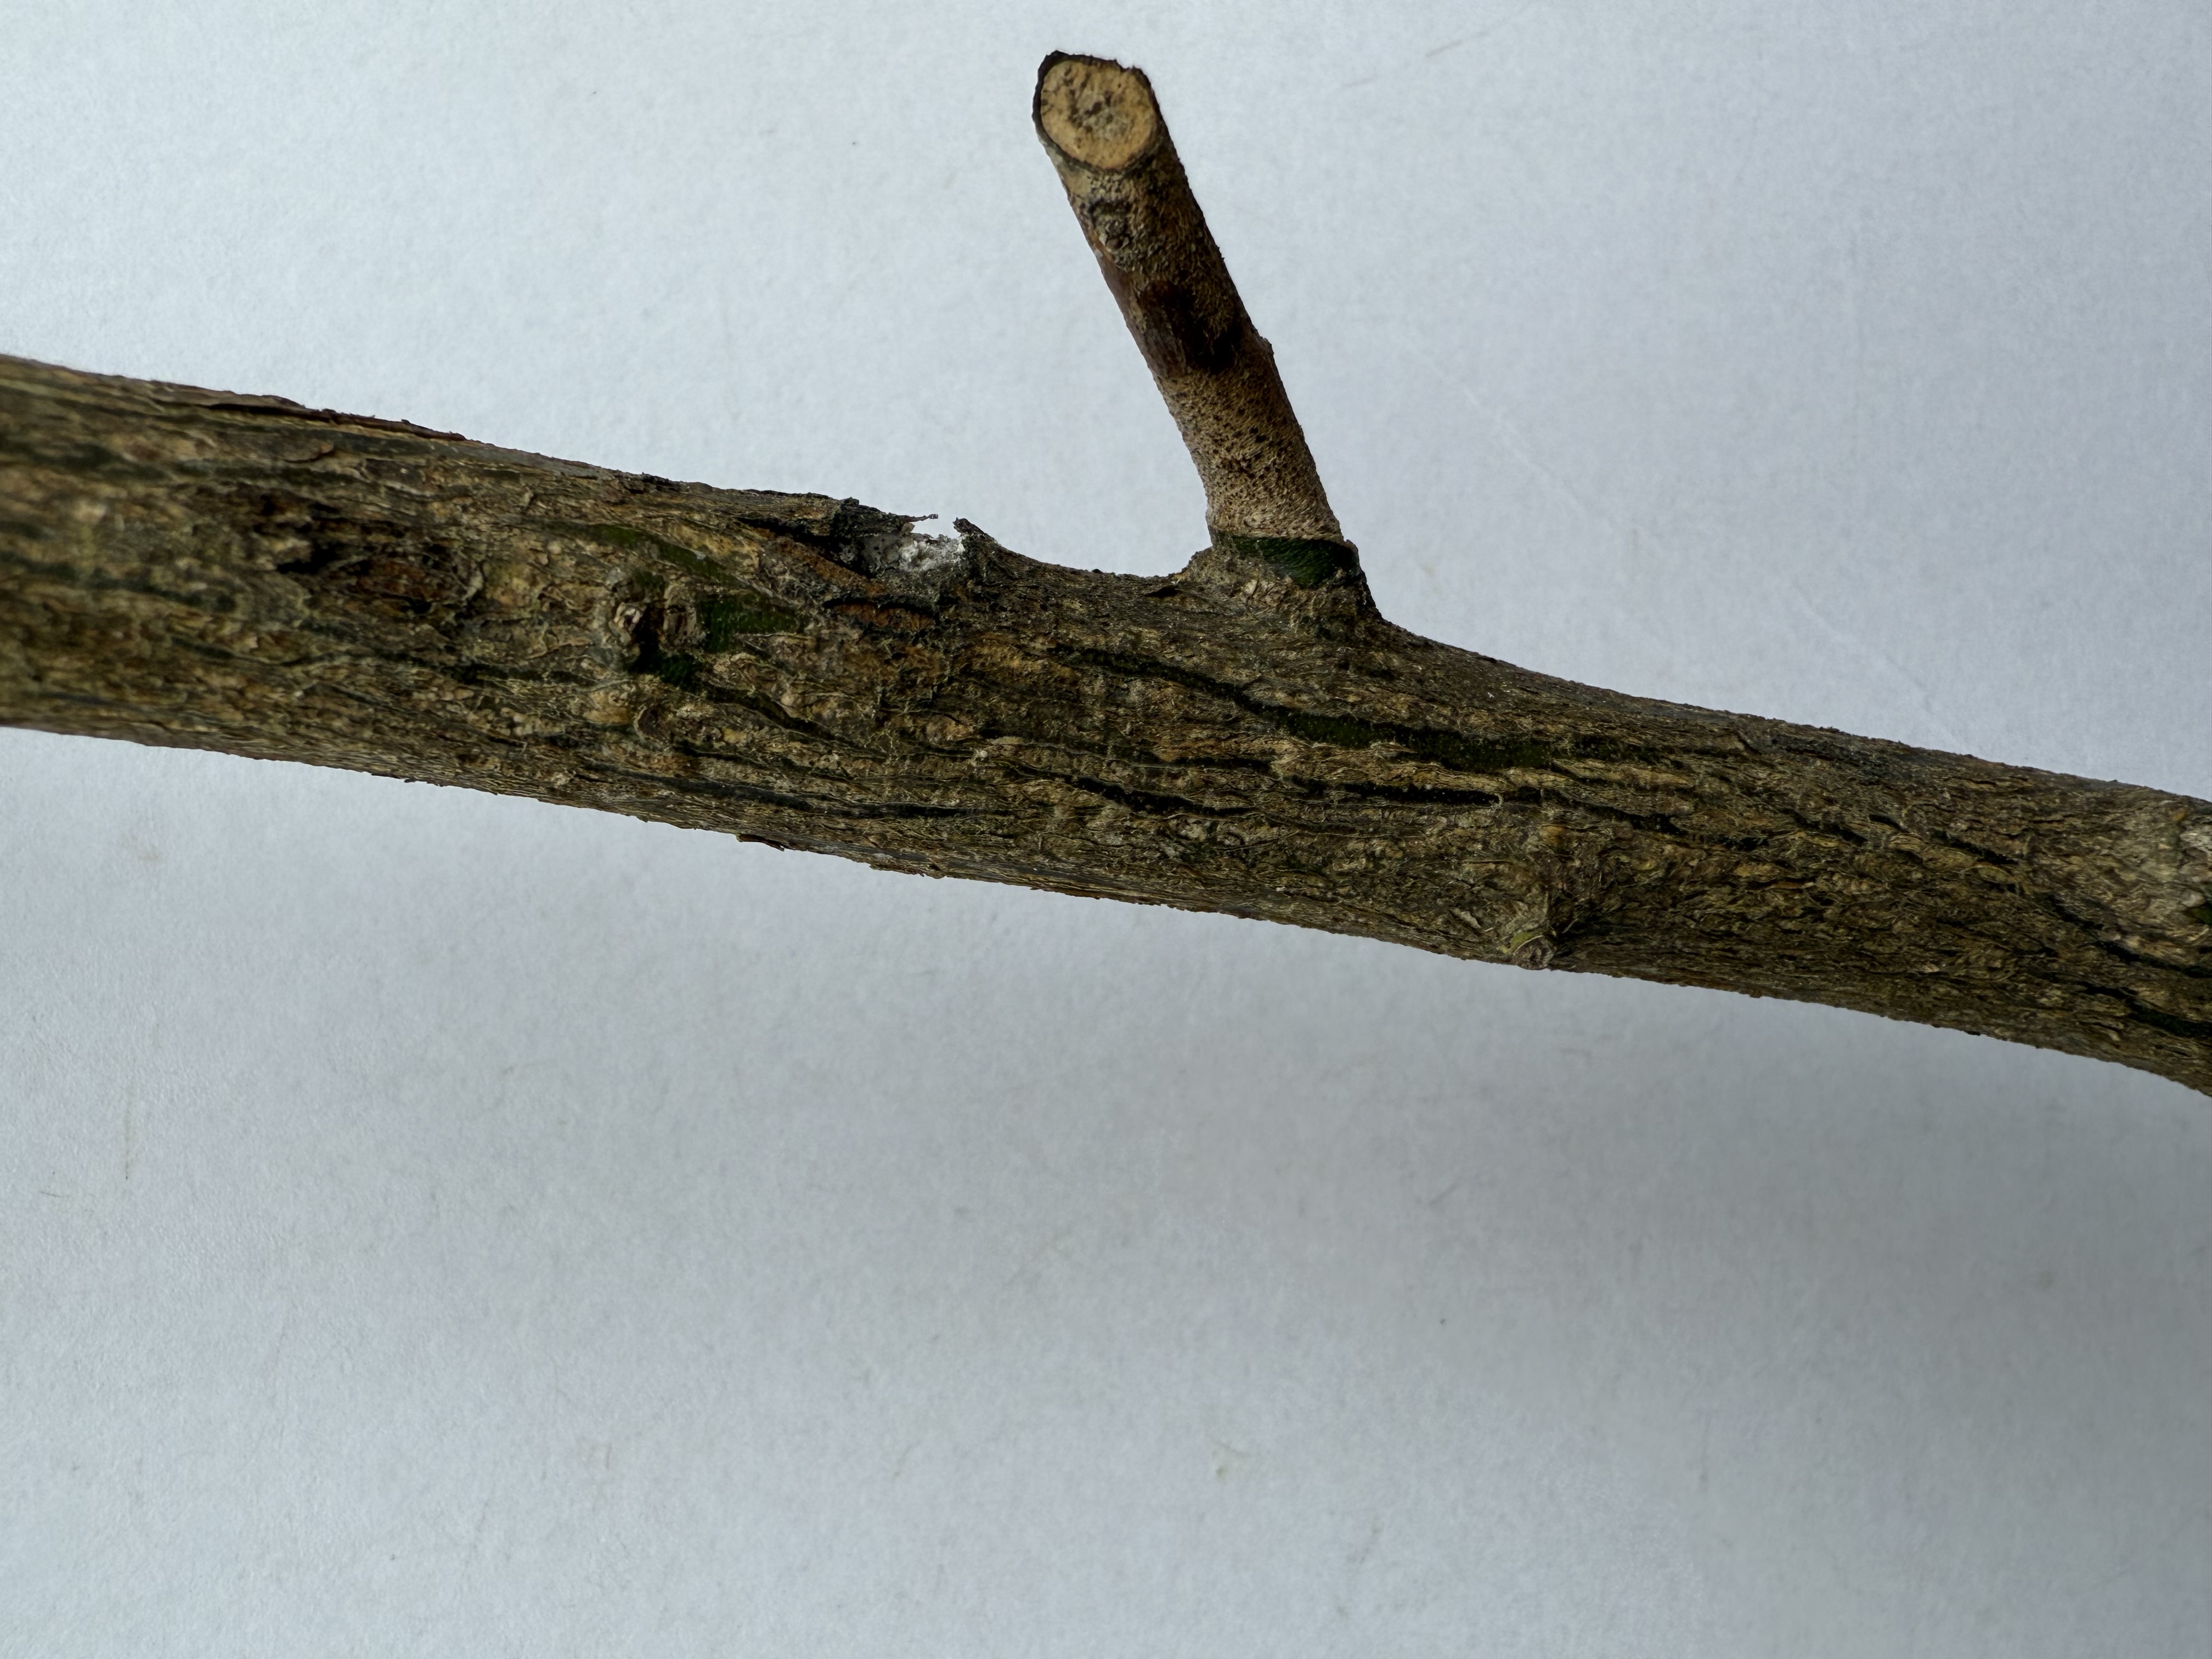
Variety: Kumquat